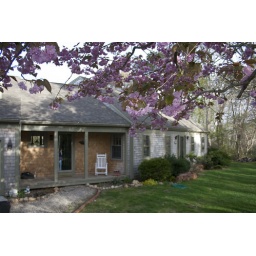
Spring/Summer flowering trees and plants in bloom . (April 2010)Cape Cod&amp;copy; Bruce Christopher 2010All Rights ReservedPlease ask before using